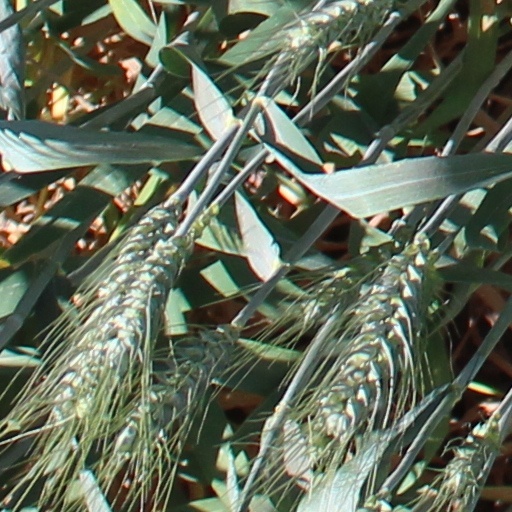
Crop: wheat